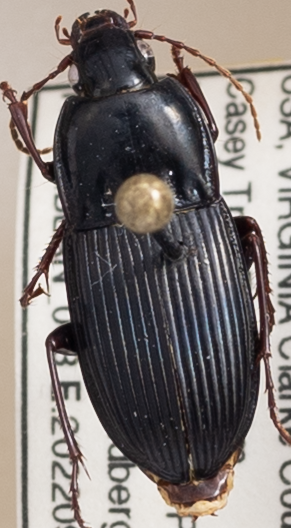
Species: Pterostichus permundus
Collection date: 2022-06-28
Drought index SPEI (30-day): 0.17
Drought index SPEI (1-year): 0.142
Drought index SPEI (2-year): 0.51